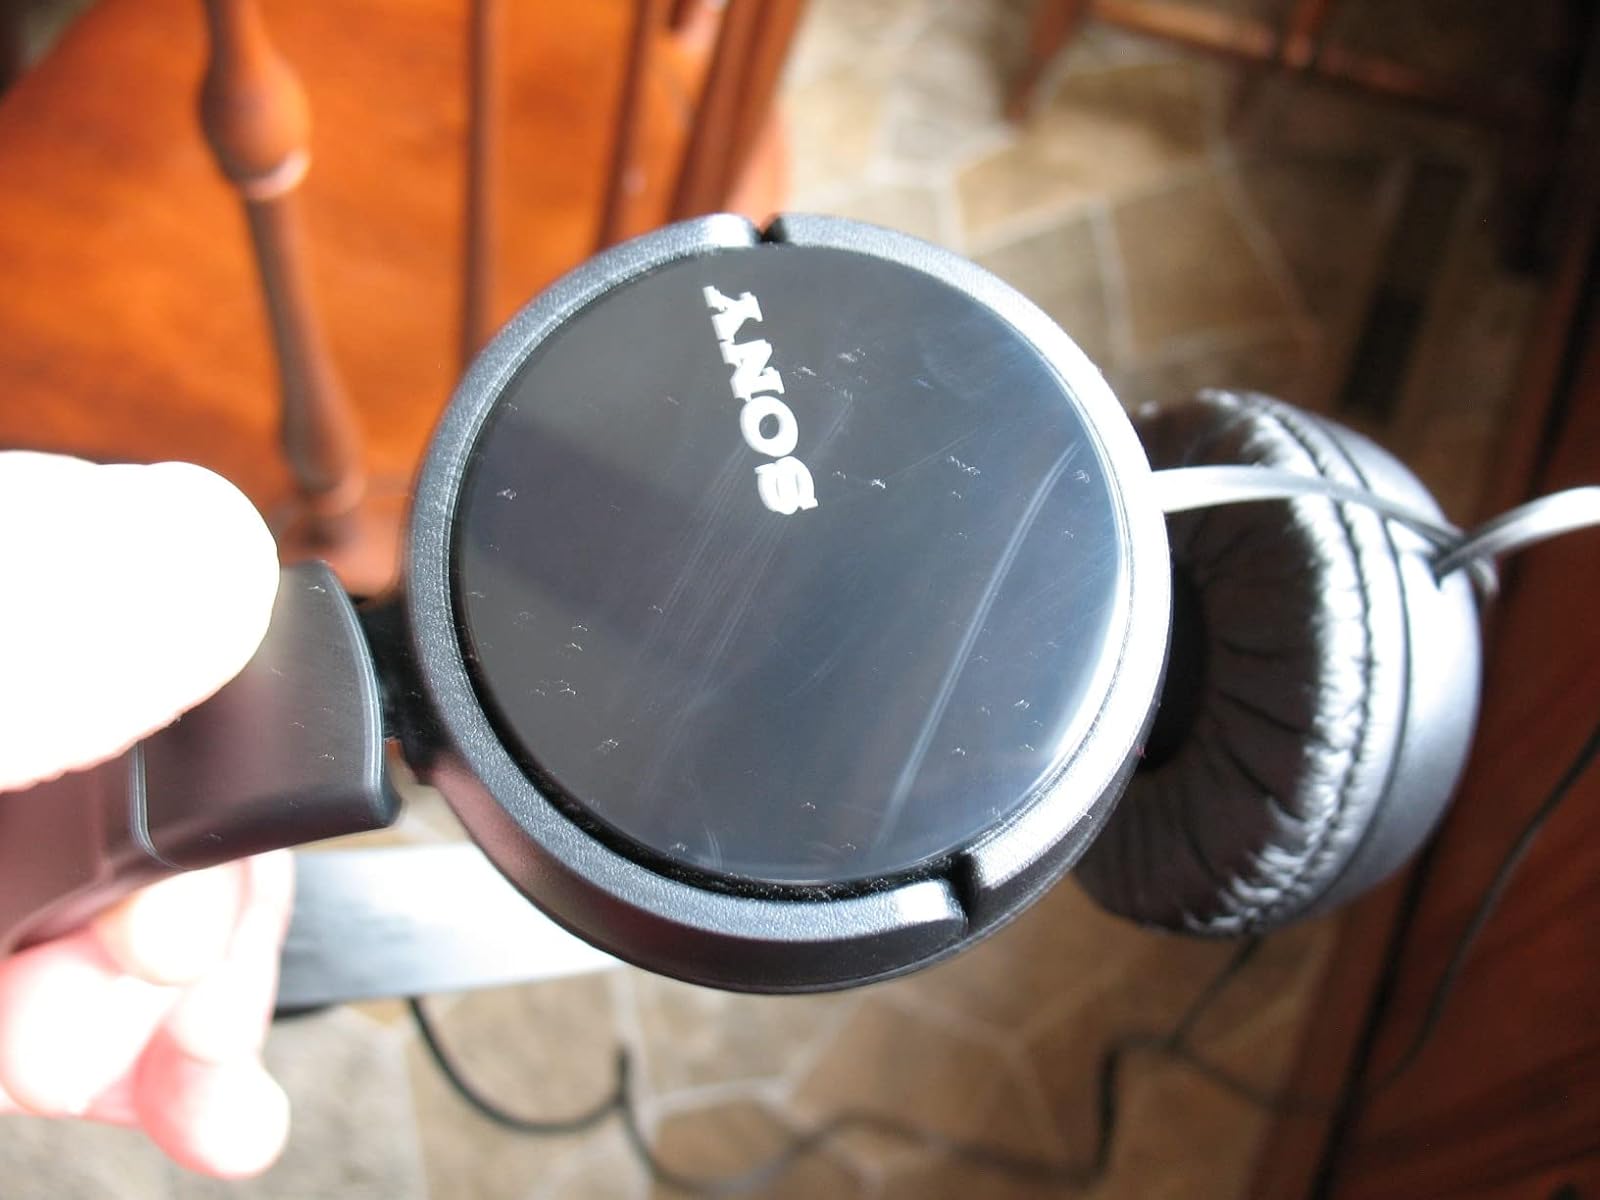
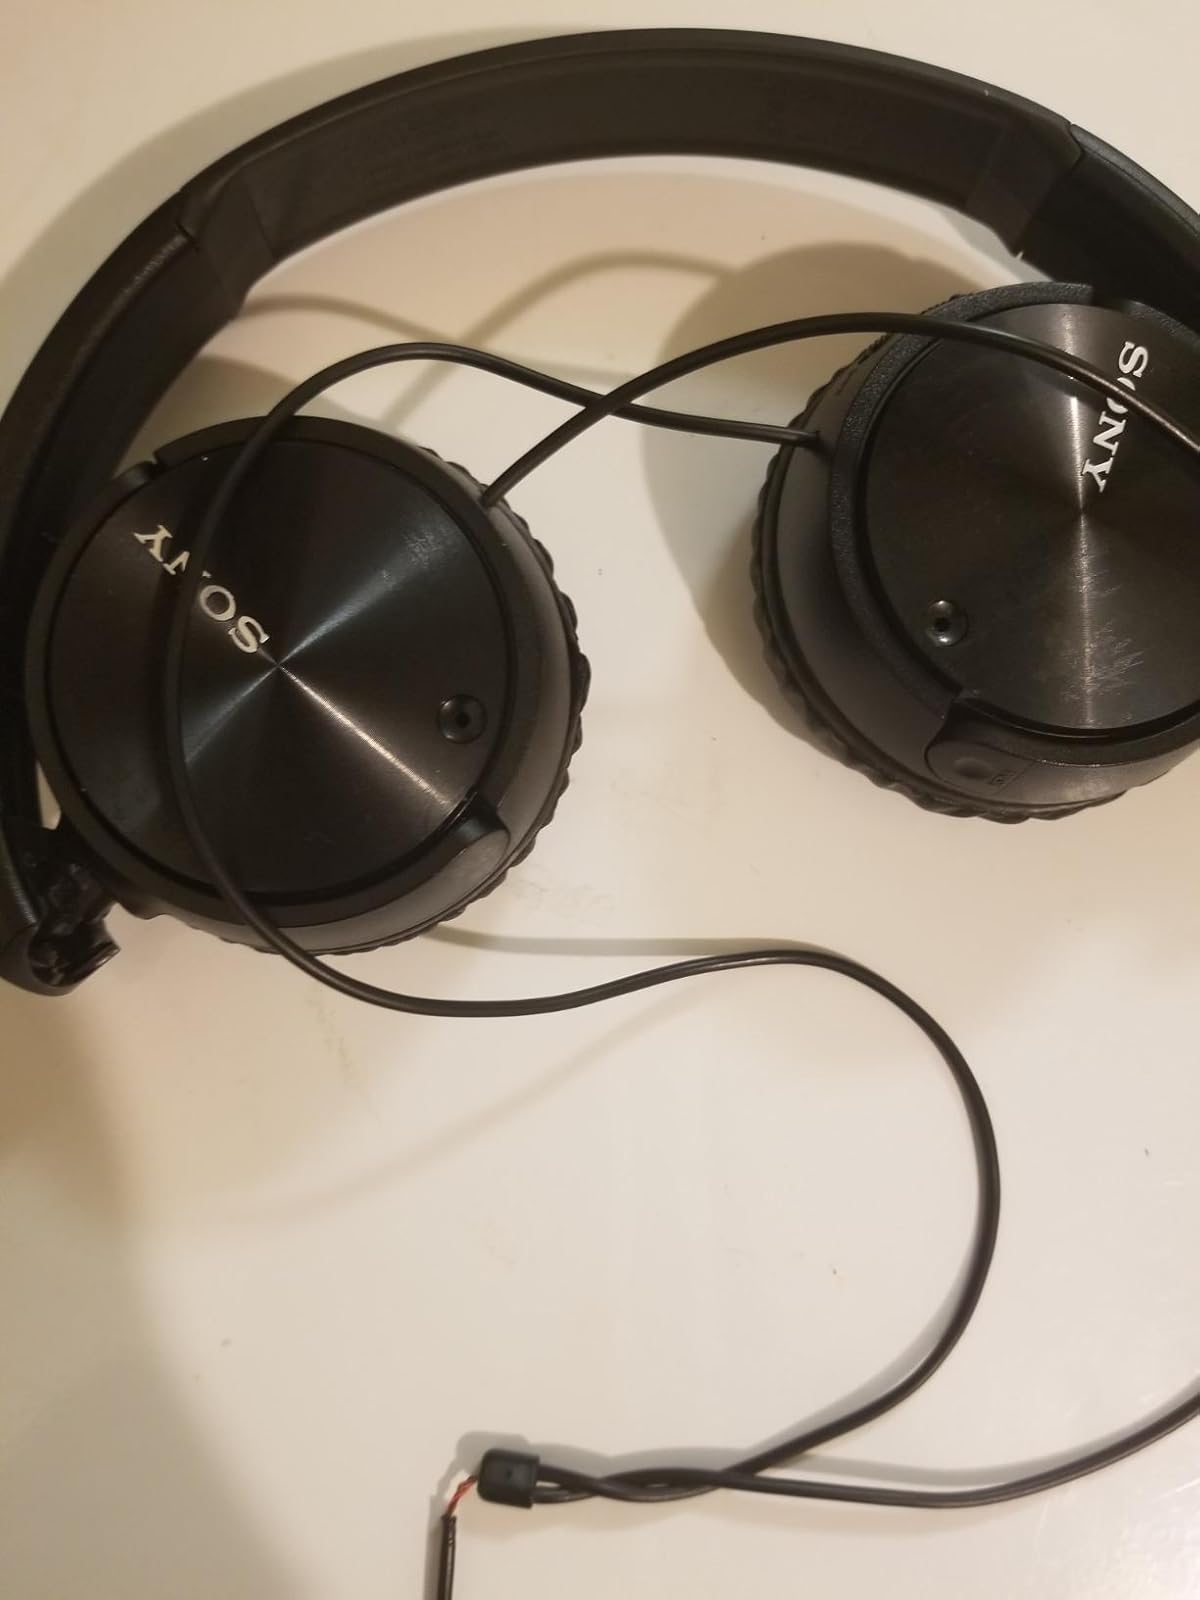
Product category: headphones
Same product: yes